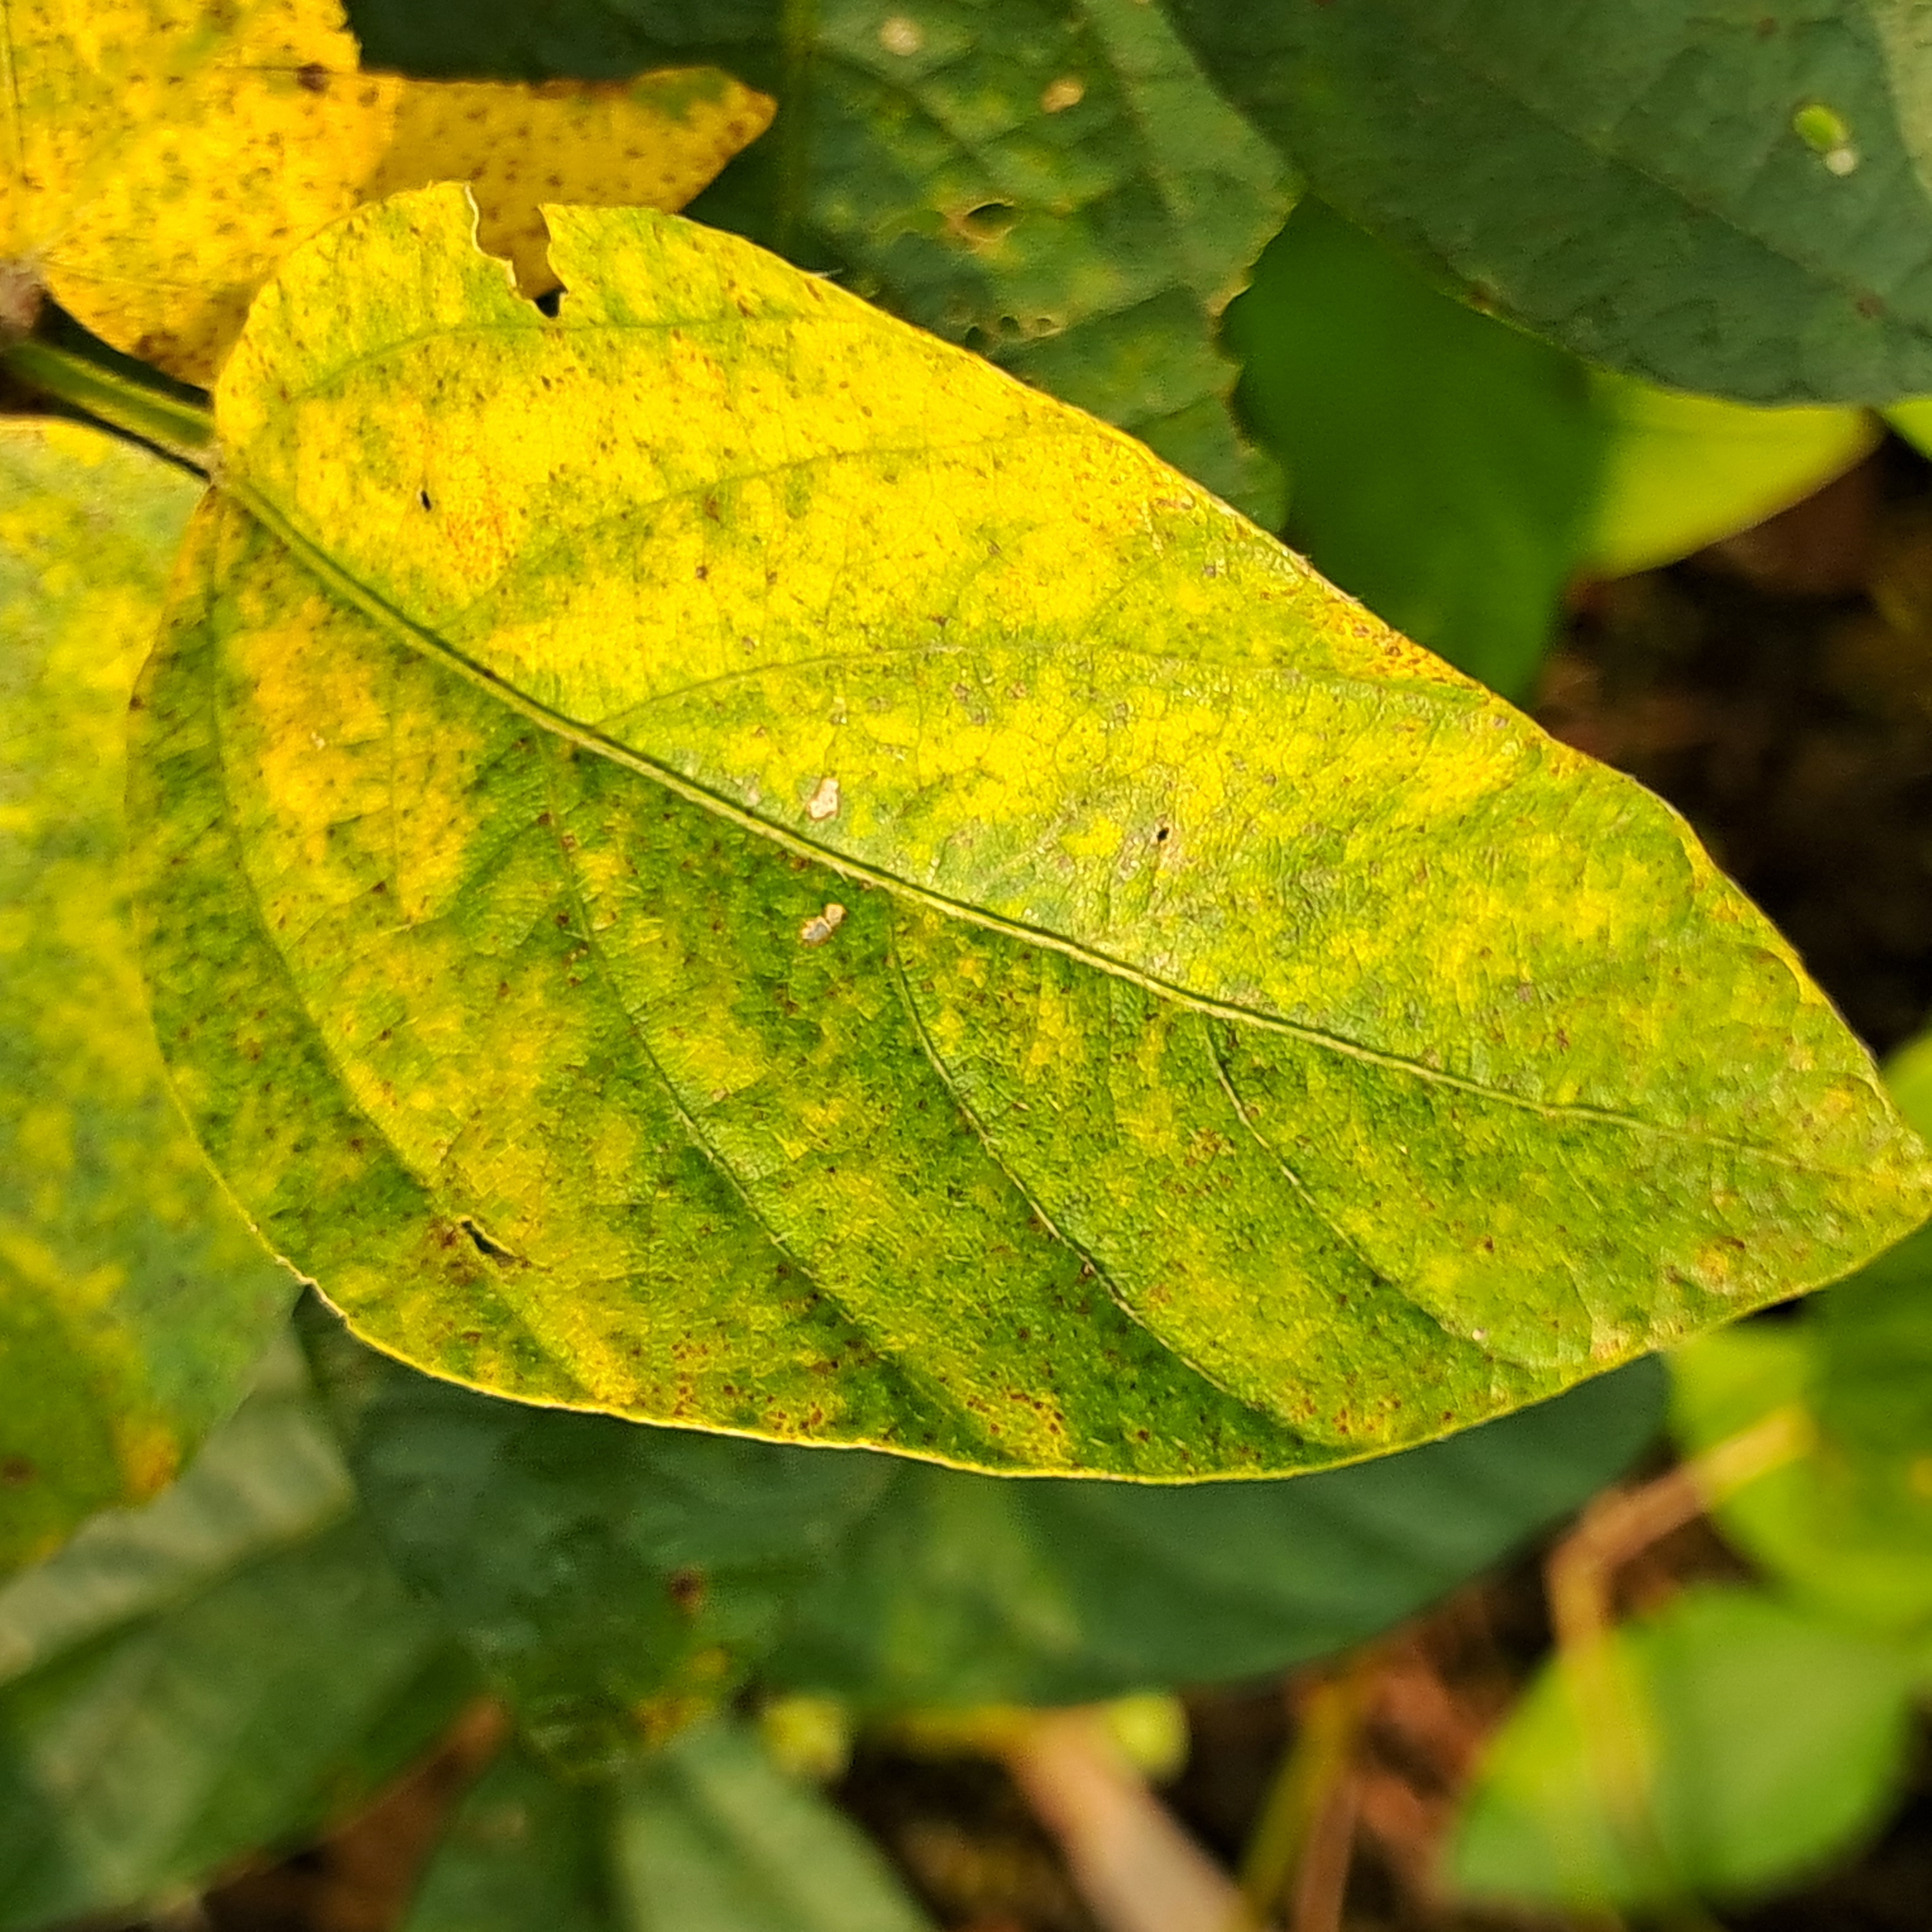
Label: Mosaic